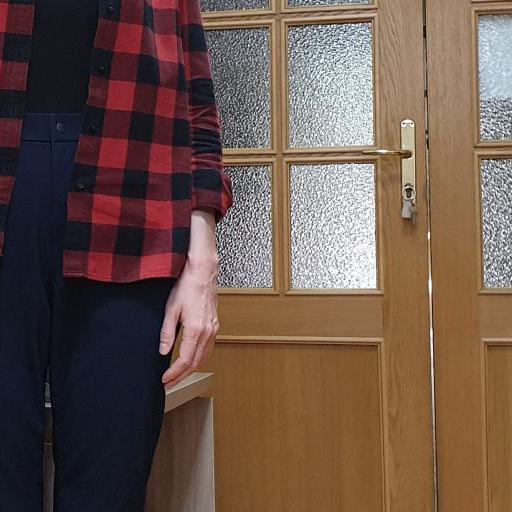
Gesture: no_gesture